Cromer House

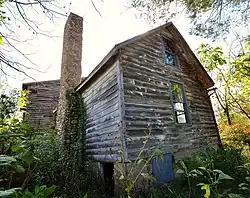
Cromer House, October 2013

Cromer House, also known as Hogan Farm, is a historic home located near Childress, US. The farmhouse was built about 1860 and is a two-story, three-bay, rectangular single pen log structure. It has a massive brick chimney constructed of oversized bricks with pencilled mortar joints. It has a two-story, frame lean-to addition and a frame wing added in the 1930s. Also on the property is a contributing 19th century frame spring house.